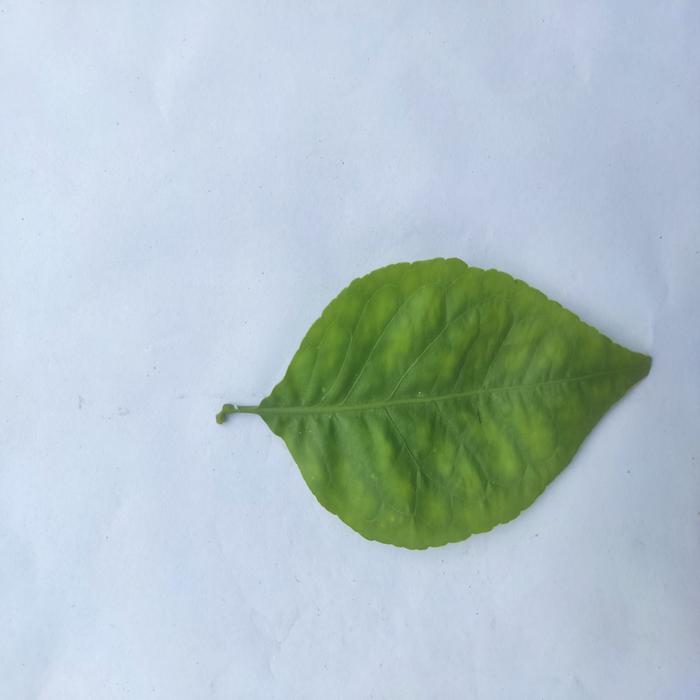
Crop: Aegle Marmelos
Leaf condition: Leaf_Spot